Dirk van Erp

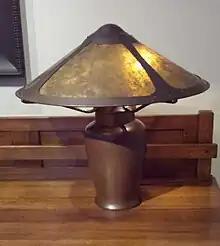
A copper lamp designed by Dirk Van Erp, displayed at the De Young Museum in San Francisco

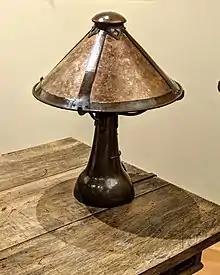
A Dirk van Erp lamp at the Oakland Museum of California

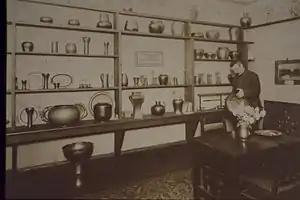
Dirk van Erp in his shop

Dirk Koperlager van Erp (1862–1933) was a Dutch American artisan, coppersmith and metalsmith, best known for lamps made of copper with mica shades, and also for copper vases, bowls and candlesticks. He was a prominent participant in the Arts and Crafts Movement, and was active in Oakland and San Francisco, California.